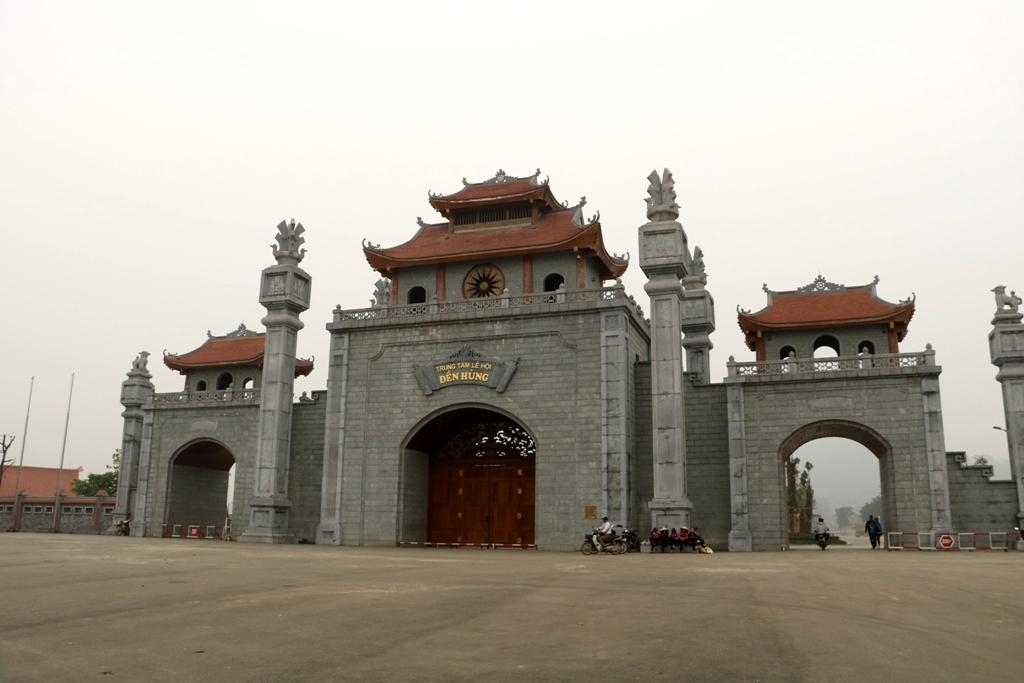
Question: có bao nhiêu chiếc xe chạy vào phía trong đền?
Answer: có một chiếc xe đang chạy vào phía trong đền